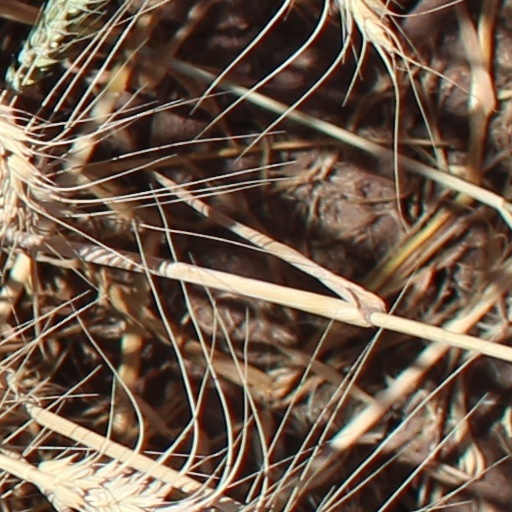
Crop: wheat